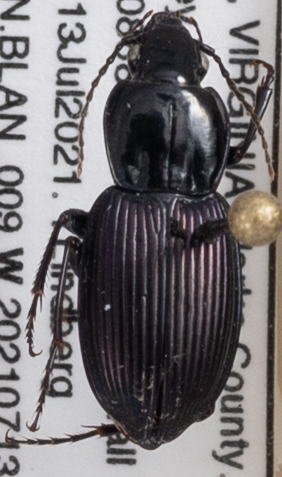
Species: Pterostichus trinarius
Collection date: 2021-07-13
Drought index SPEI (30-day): -1.072
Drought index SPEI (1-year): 0.47
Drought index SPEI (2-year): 0.184